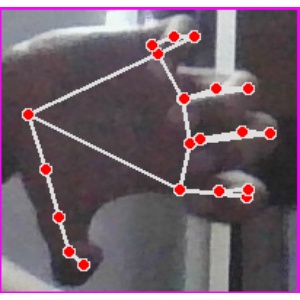
अक्षर: त